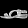
Label: Sandal